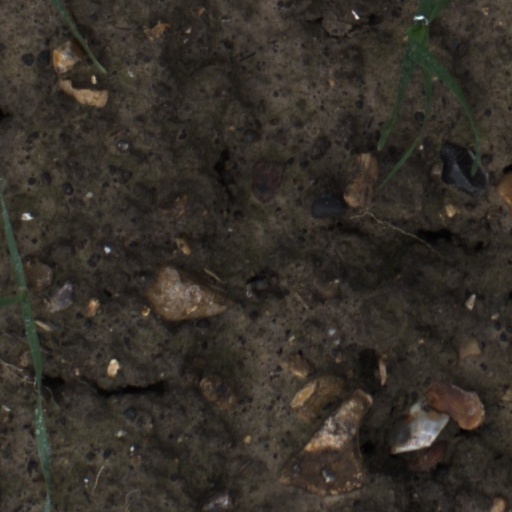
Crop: wheat